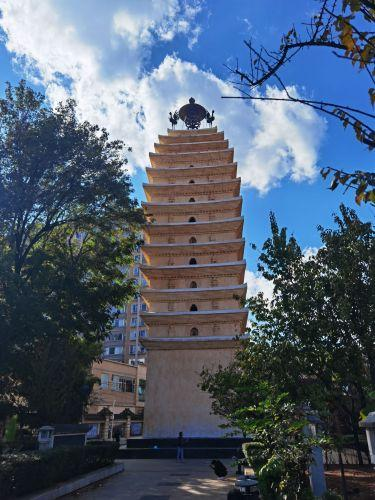
地标名称：惠光寺塔
所在城市：昆明市·西山区